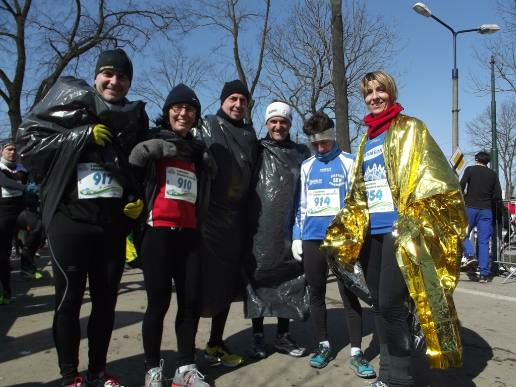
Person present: Yes